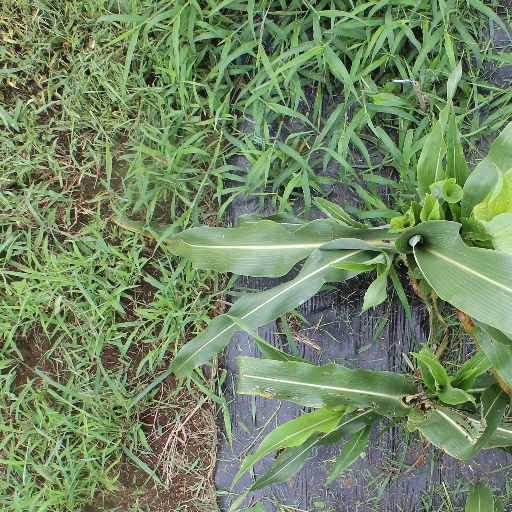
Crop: sorghum